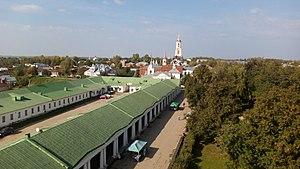
Les Galeries commerciales de Souzdal est un bâtiment commercial situé au centre de la ville de Souzdal à côté de l'église de la Résurrection qui se présente sous la forme d'une longue galerie d'arcades successives soutenues par des doubles colonnes.